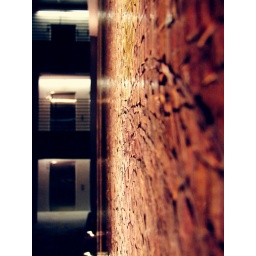
Lomo after effects of mosaic wall at packing house in claremont